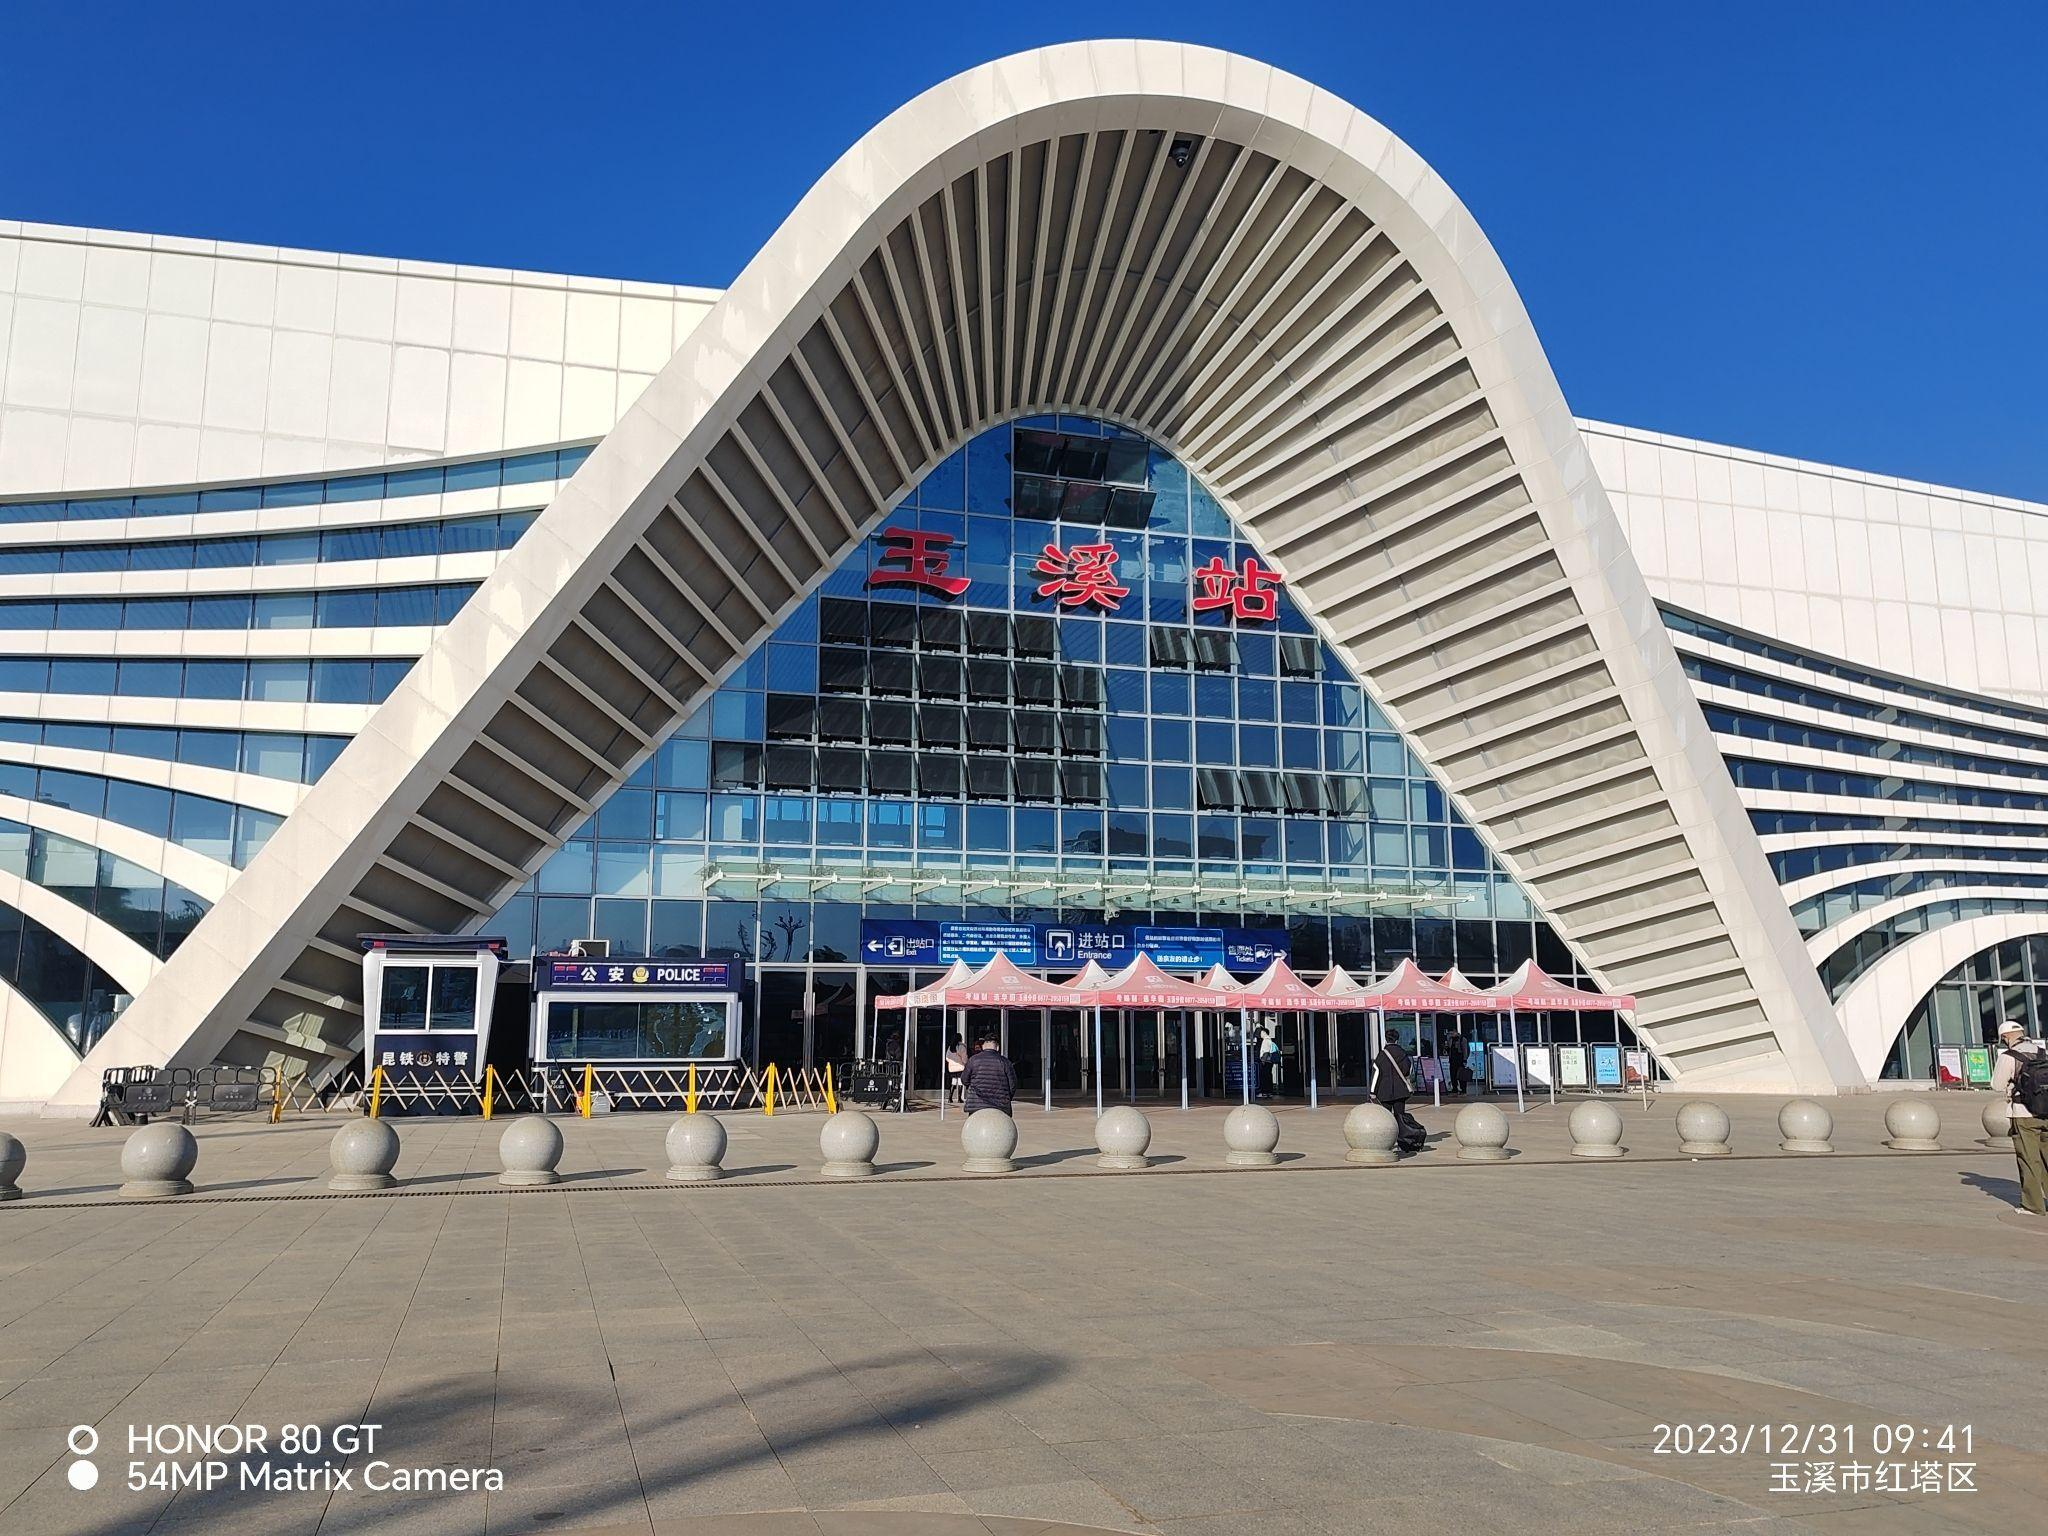
地标名称：玉溪站
所在城市：玉溪市·红塔区